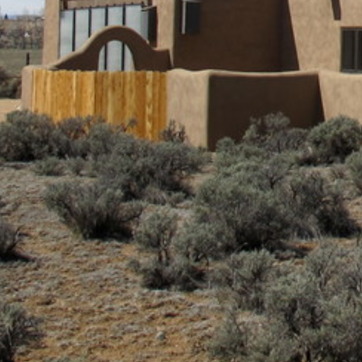
Material: foliage